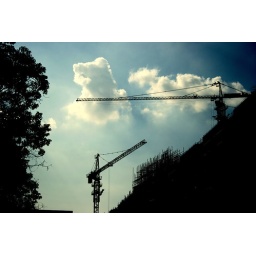
sky and clouds in Hefei